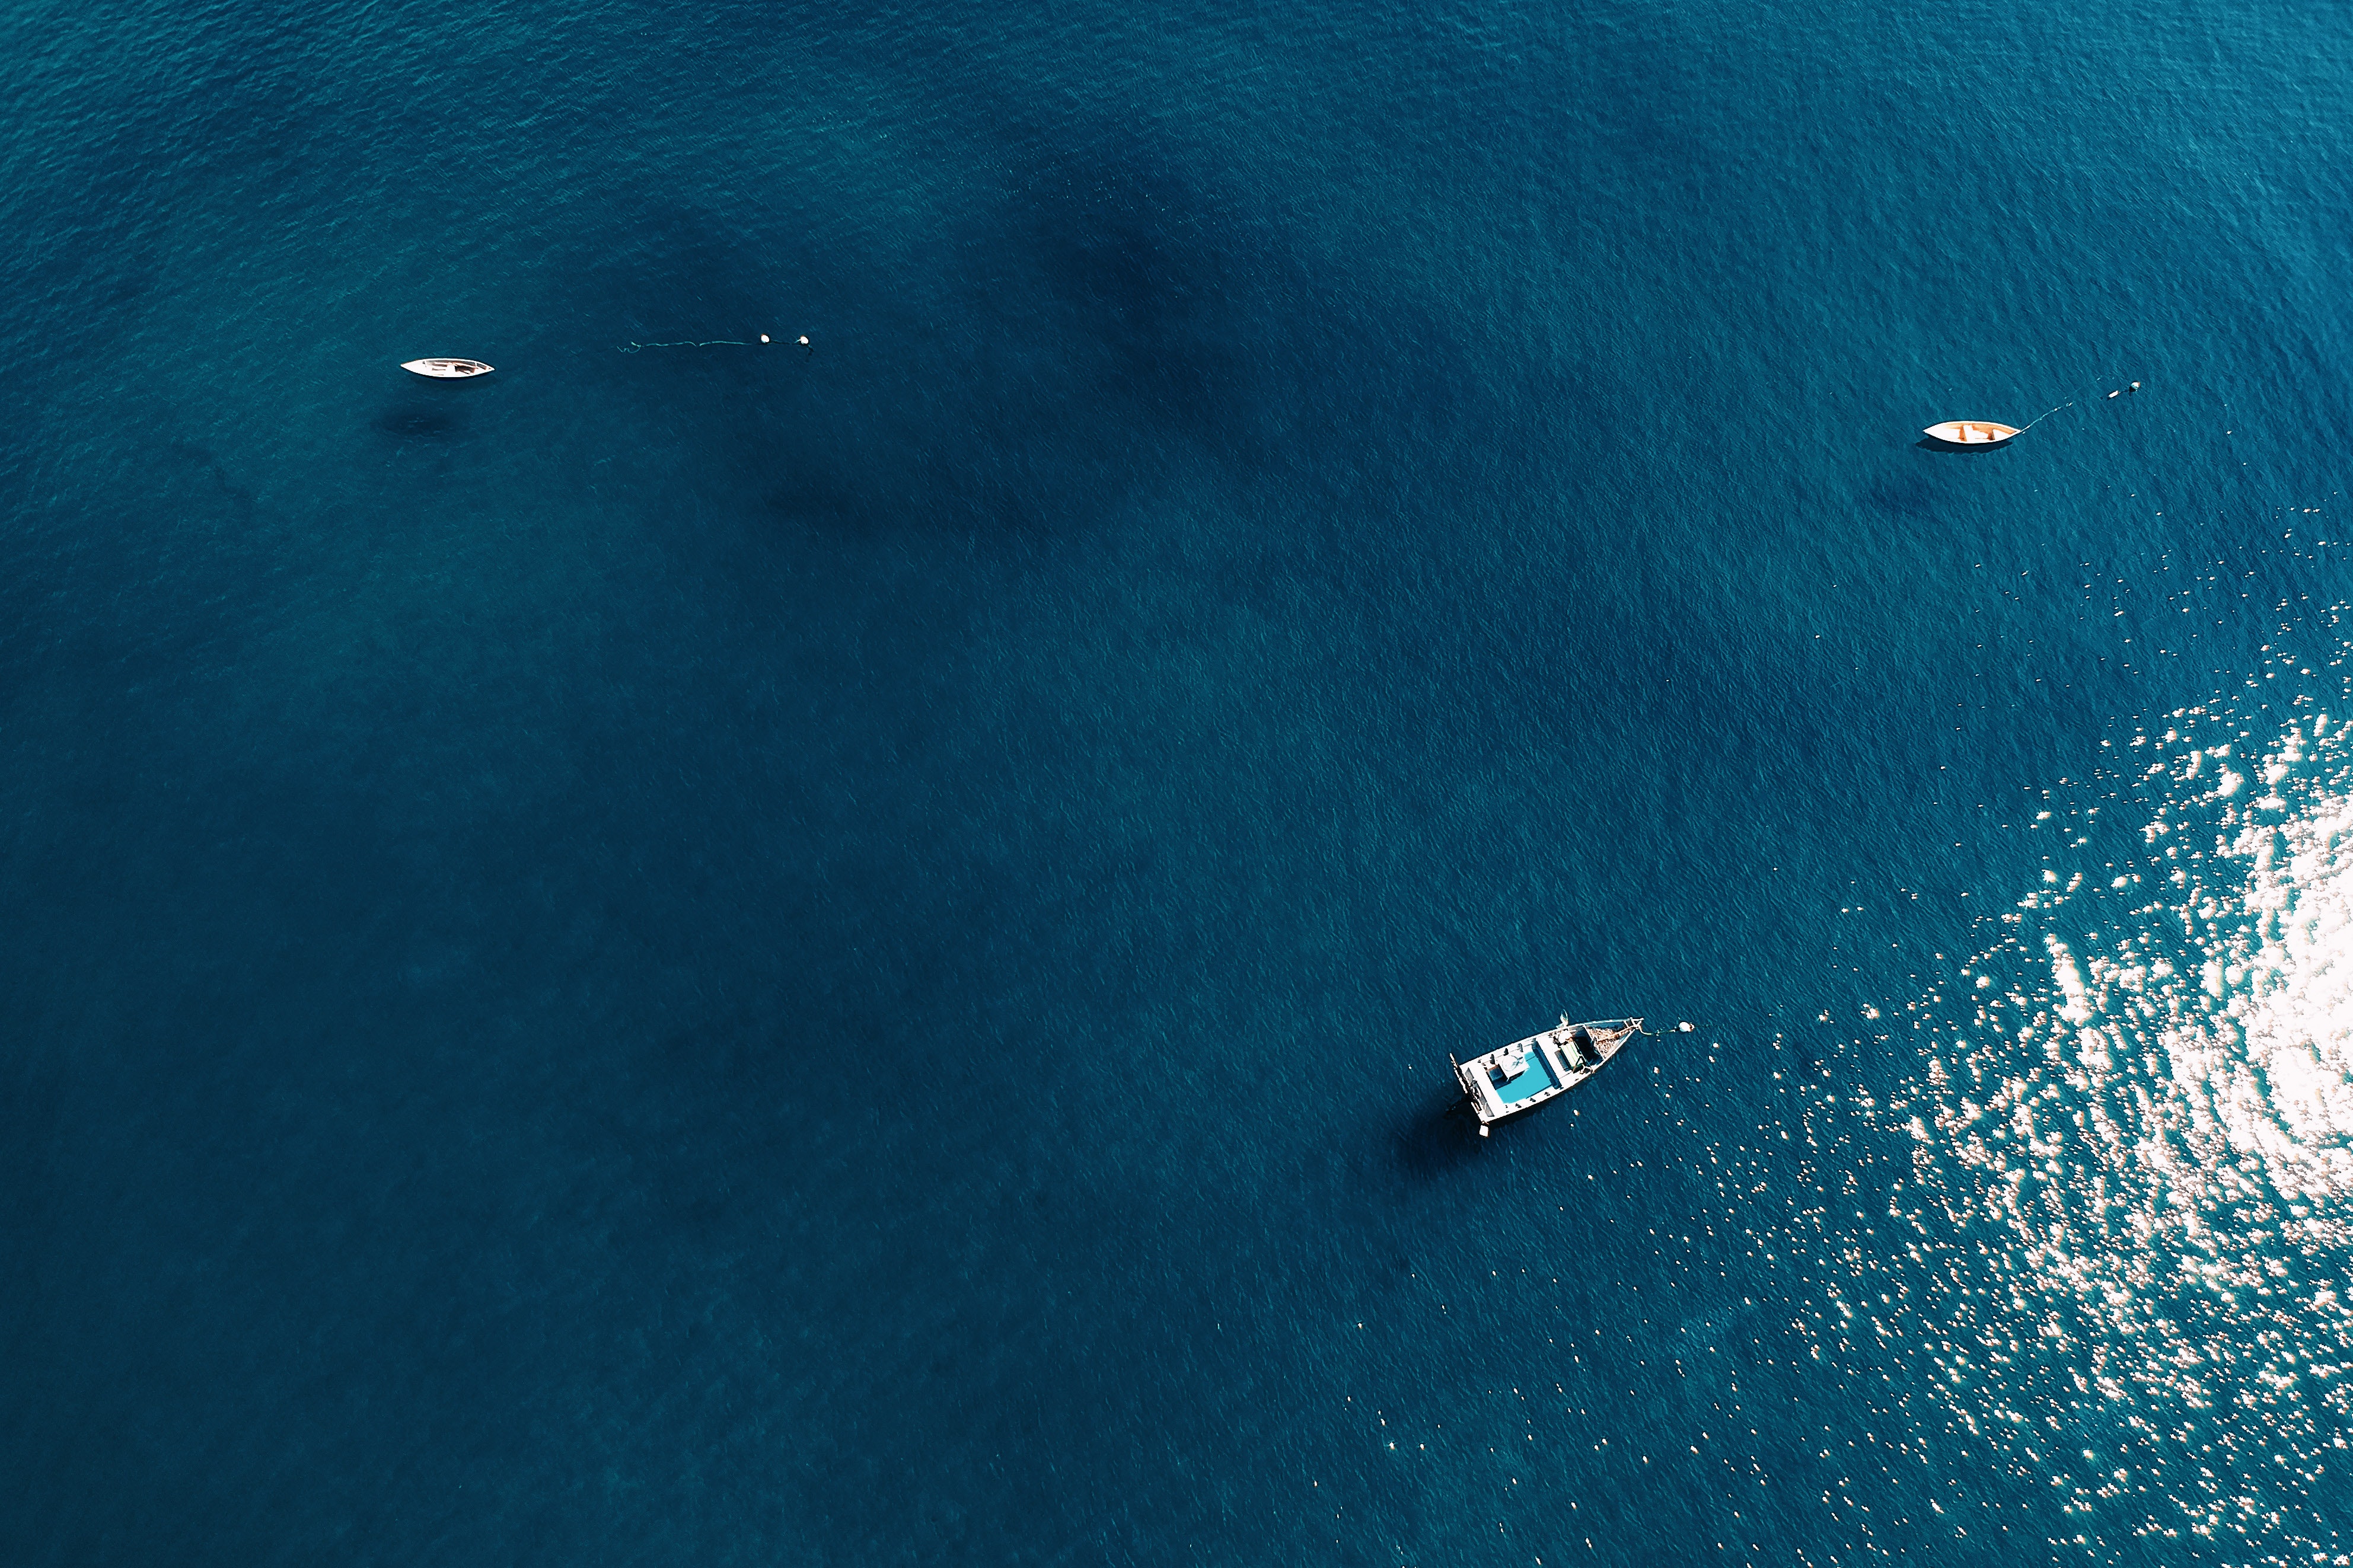
blue, water, sea, azure, ocean, calm, photography, vehicle, watercraft, aerial photography, coastal and oceanic landforms, island, boat, channel